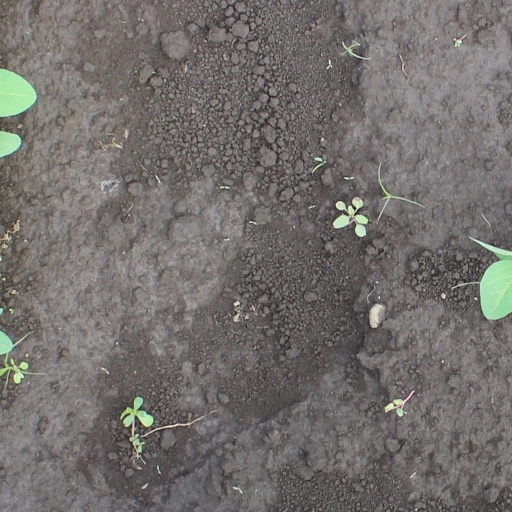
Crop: soybean